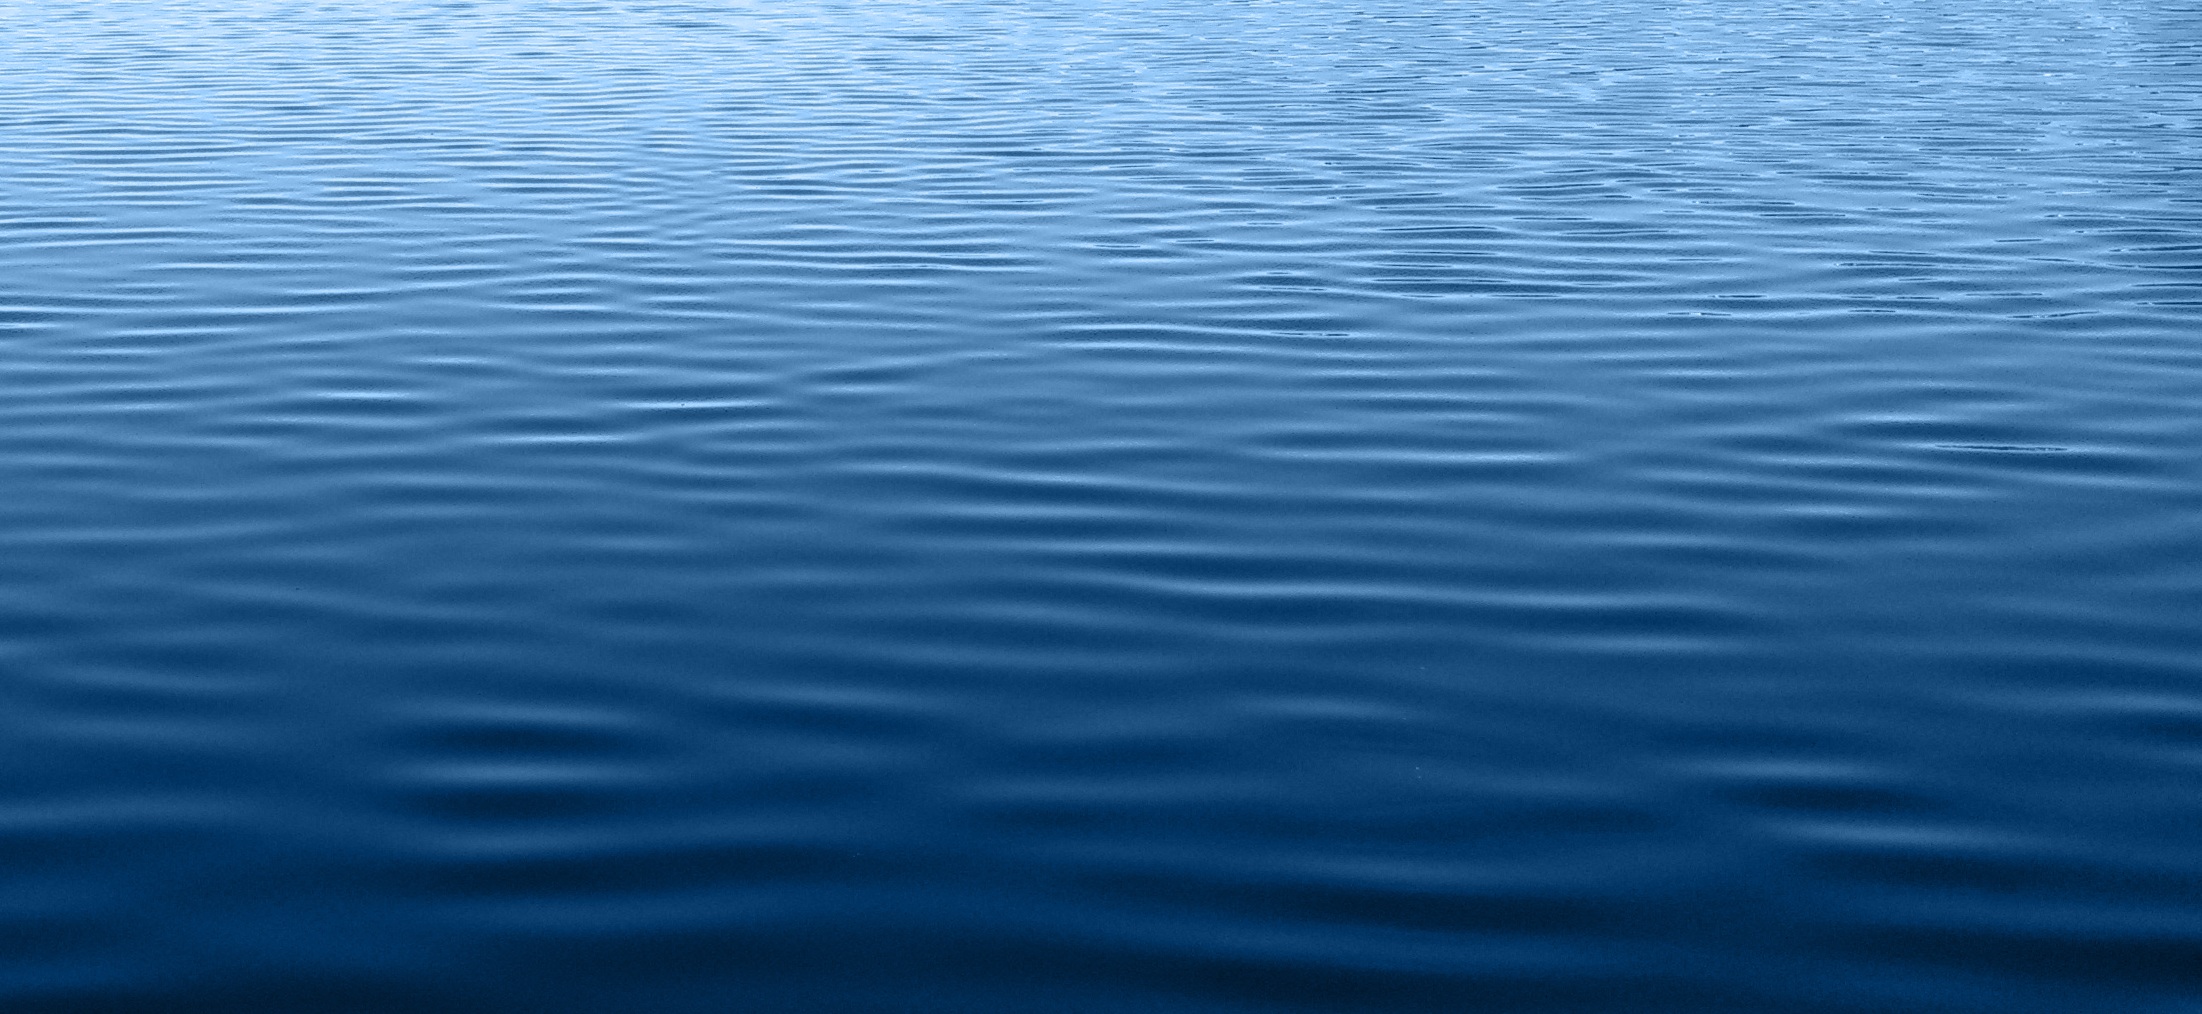
sea, water, horizon, liquid, abstract, structure, sunlight, texture, wave, lake, reflection, blue, background, frisch, gentle, wind wave, lukewarm